École nationale des sciences appliquées de Kénitra

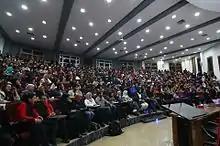
ENSA Kénitra conference room and lecture theatre

The École nationale des sciences appliquées de Kénitra is a Moroccan engineering school founded in 2008 by a partnership between the University Ibn Tofail in Kenitra and the Institut national des sciences appliquées de Lyon.